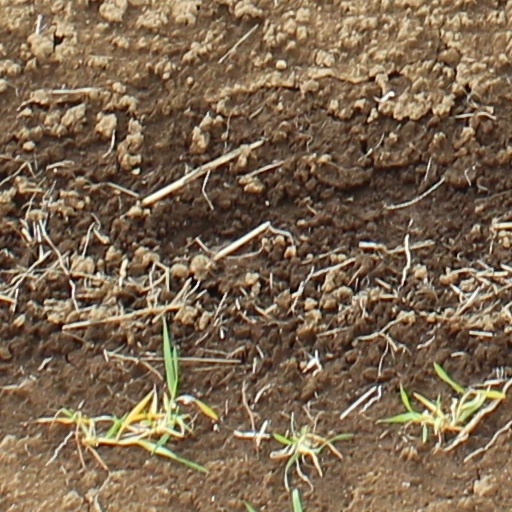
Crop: wheat